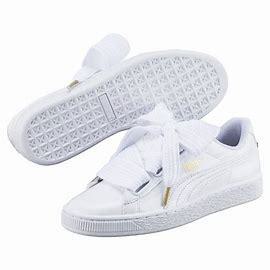
Brand: Puma
Model: Basket Heart